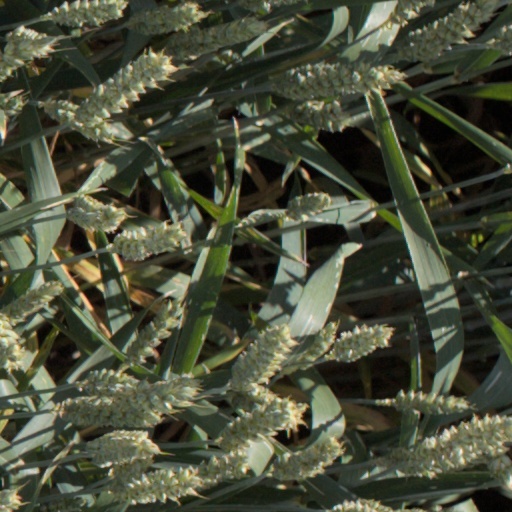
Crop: wheat